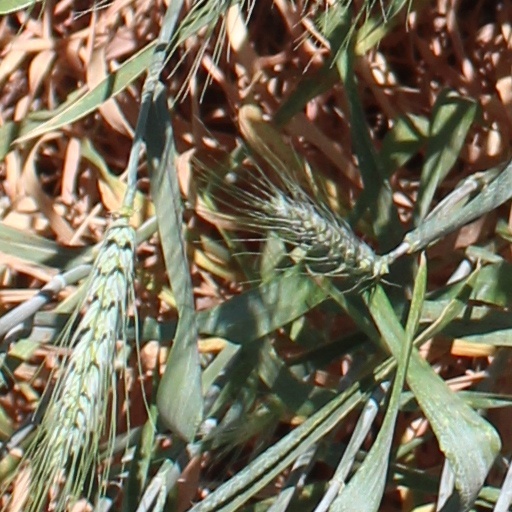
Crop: wheat